Giovanni Nerbini

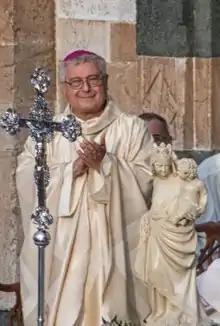
Nerbini, September 2019

Giovanni Nerbini (born 2 June 1954) is an Italian prelate of the Catholic Church who became Bishop of Prato in 2019.